Cabitos metro station

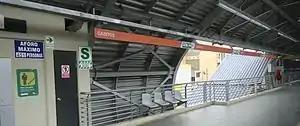
Cabitos station in 2013

Cabitos is a Lima and Callao Metro station on Line 1. The station is located between Ayacucho and Angamos. It was opened on 11 July 2011 as part of the extension of the line from Atocongo to Miguel Grau. The full revenue service started on 3 January 2012.